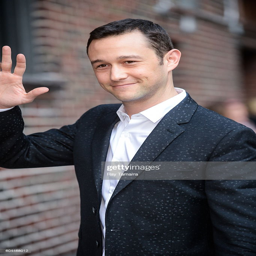
actor enters show with taping .